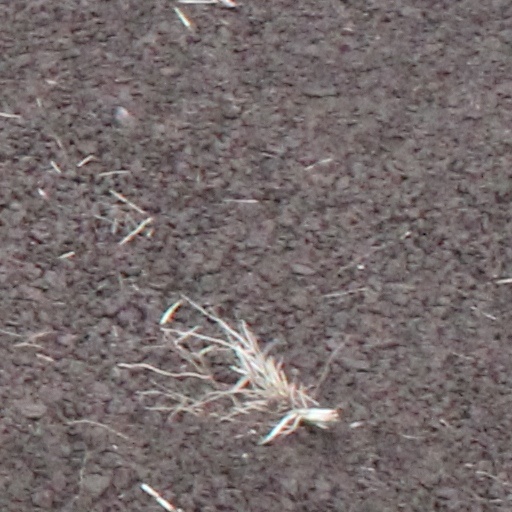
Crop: wheat